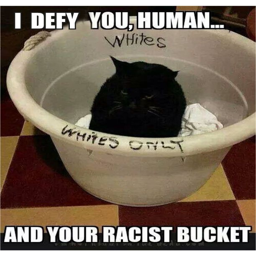
i laughed so hard at this cause i have a black cat named joey .